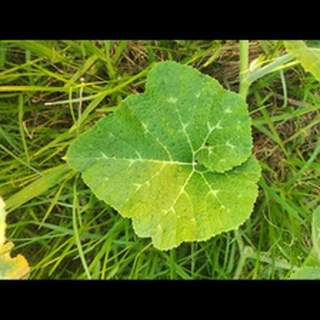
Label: healthy_pumpkin